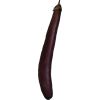
Label: eggplant_long